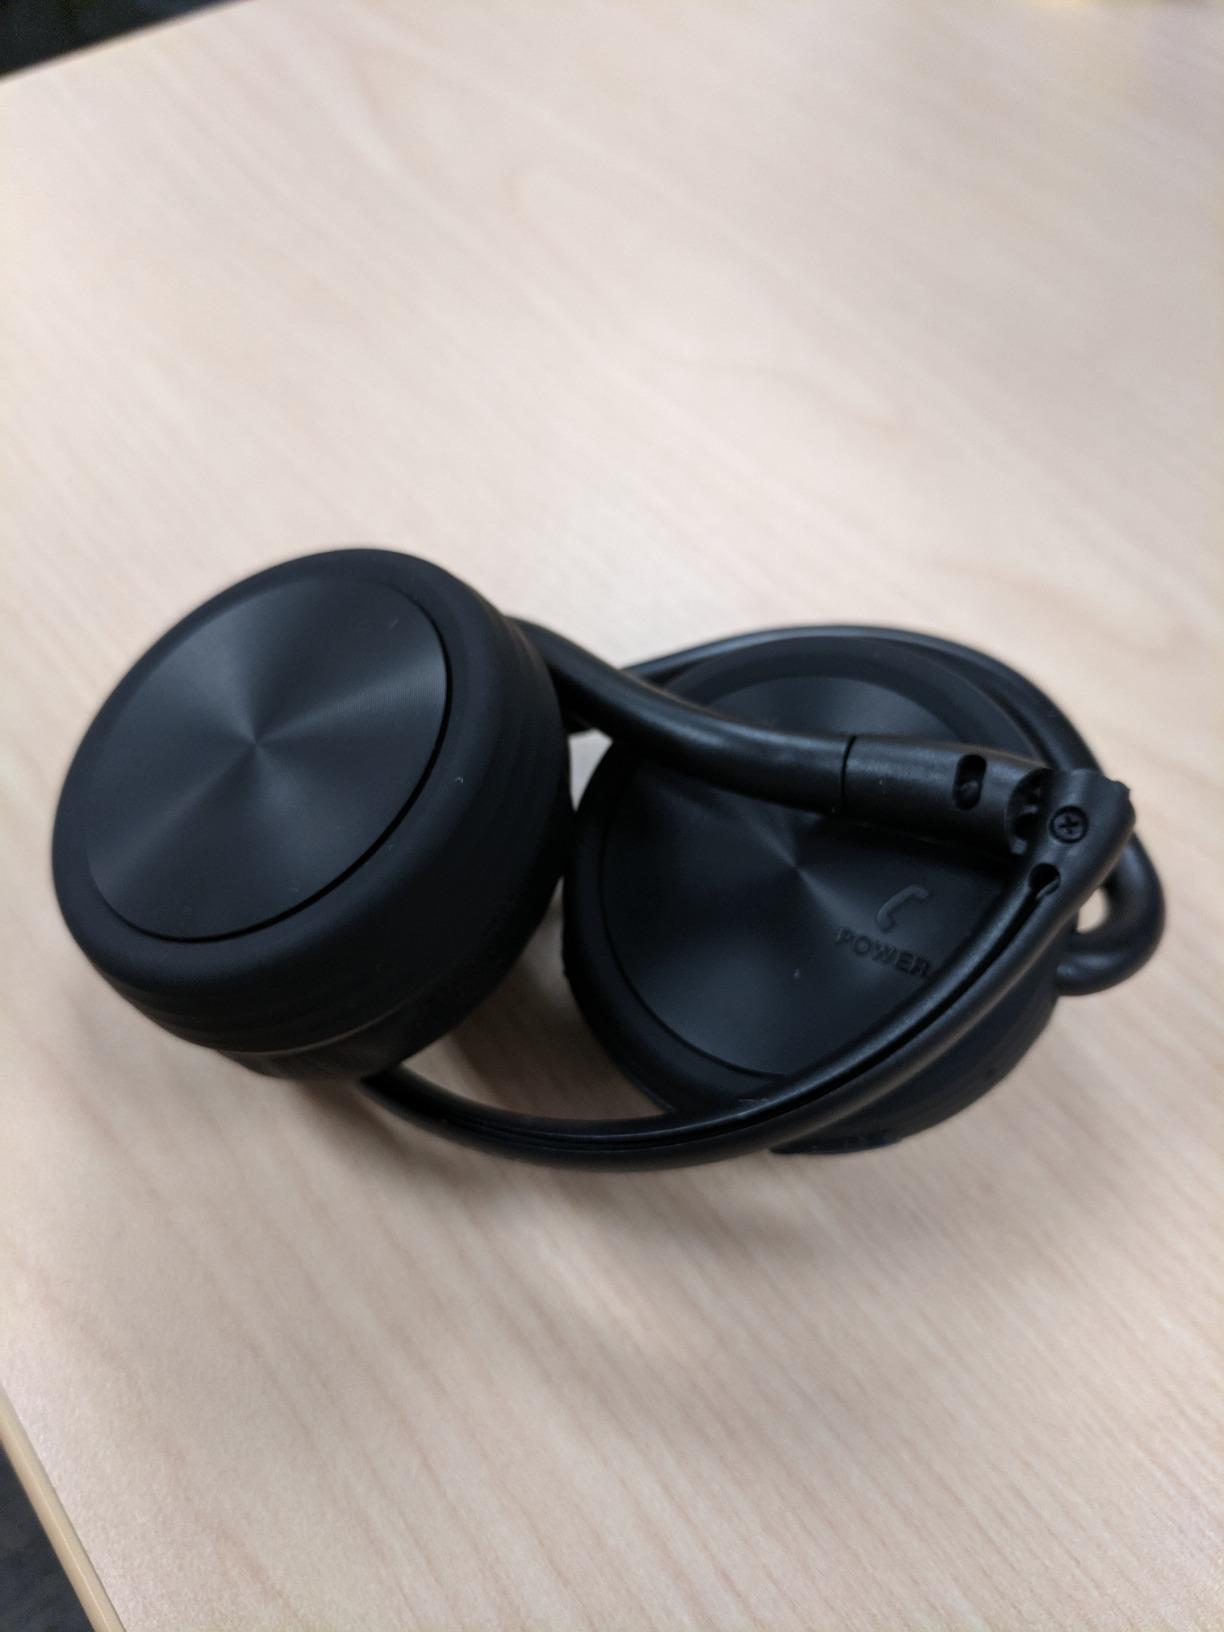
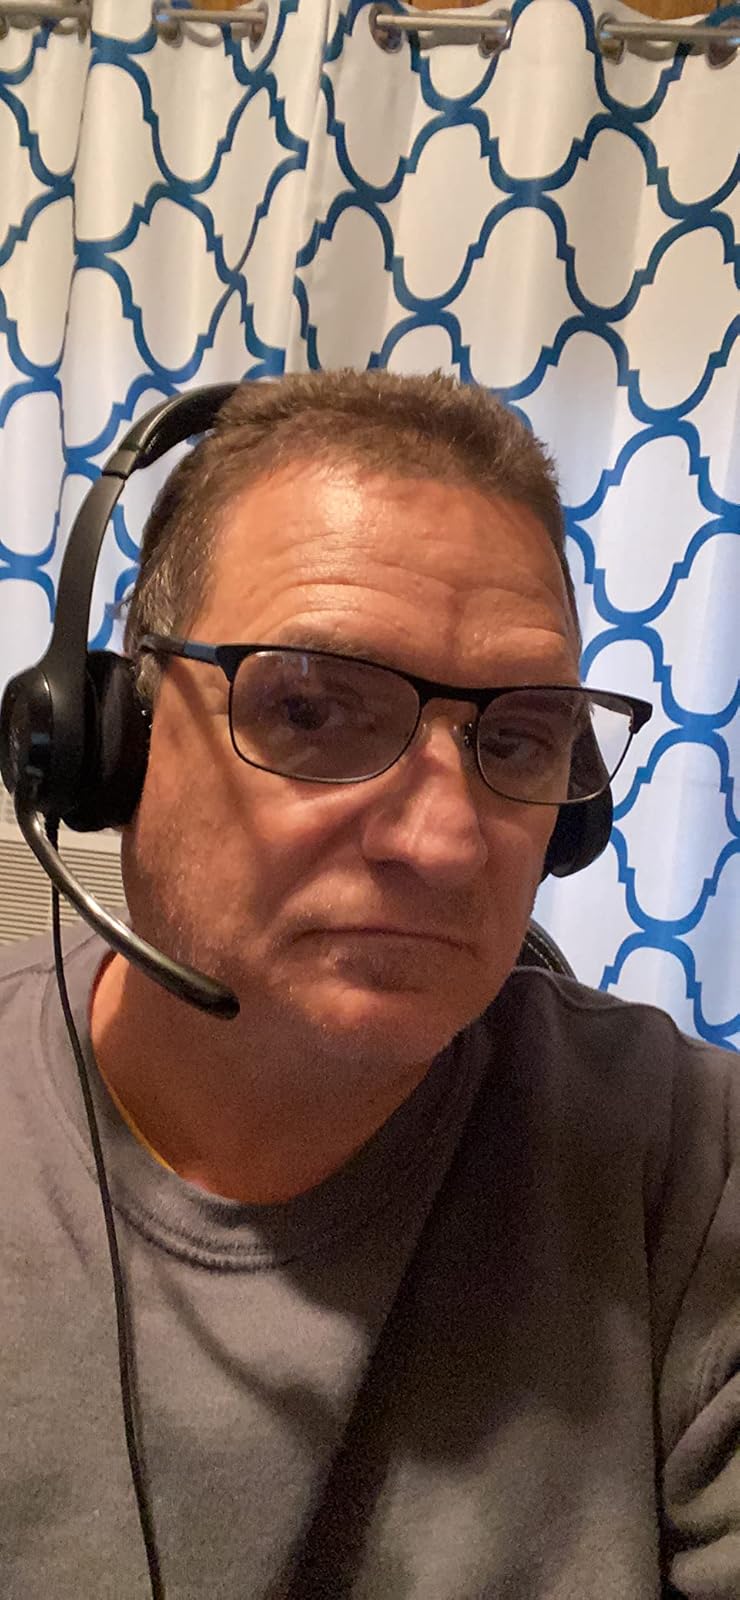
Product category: headphones
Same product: no